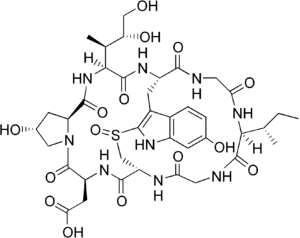
La β-amanitine est un peptide cyclique constitué de huit acides aminés. Elle fait partie des amatoxines, un groupe de toxines isolées dans un certain nombre de champignons du genre Amanita, tels que l'amanite phalloïde ou encore l'amanite vireuse.